Georg Loeschcke

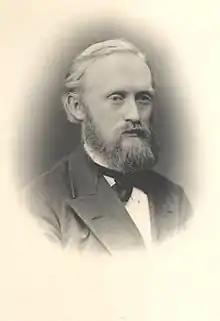
Georg Loeschcke.

Georg Loeschcke (28 June 1852 – 26 November 1915) was a German archaeologist born in Penig, Saxony.